Foreign volunteers in the Rhodesian Security Forces

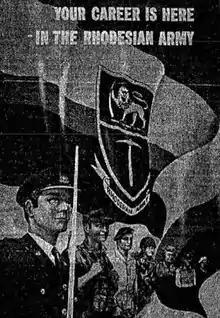
The cover of a Rhodesian Army recruitment leaflet sent to British soldiers in 1976. Leaflets such as this contributed to British soldiers volunteering for the Rhodesian military.

Another strategy used to address white manpower shortages was seeking volunteers from outside the country, which the Rhodesian government began doing in 1973. Men with previous military experience, and especially service in wars, were preferred. The Rhodesian government expected that most of the volunteers would not settle in Rhodesia.